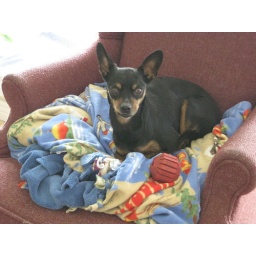
this is my dog jack in his fav chair